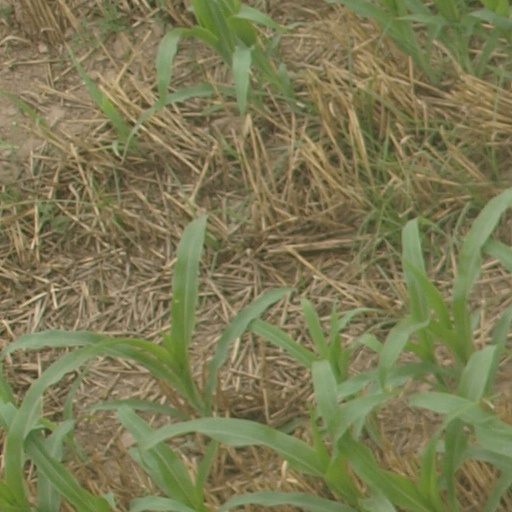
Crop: maize; corn